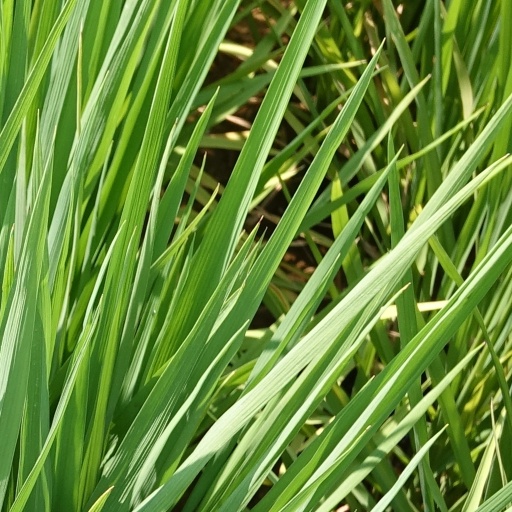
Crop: rice